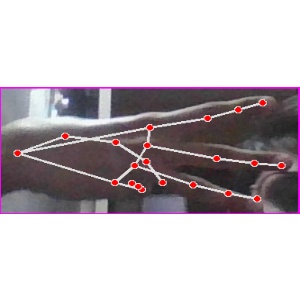
अक्षर: भ